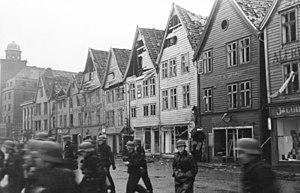
Bergen est une ville du sud-ouest de la Norvège, capitale du comté de Hordaland. Bergen est la deuxième ville du pays avec 278 121 habitants. C'est également une ville portuaire, une ville universitaire et un évêché.